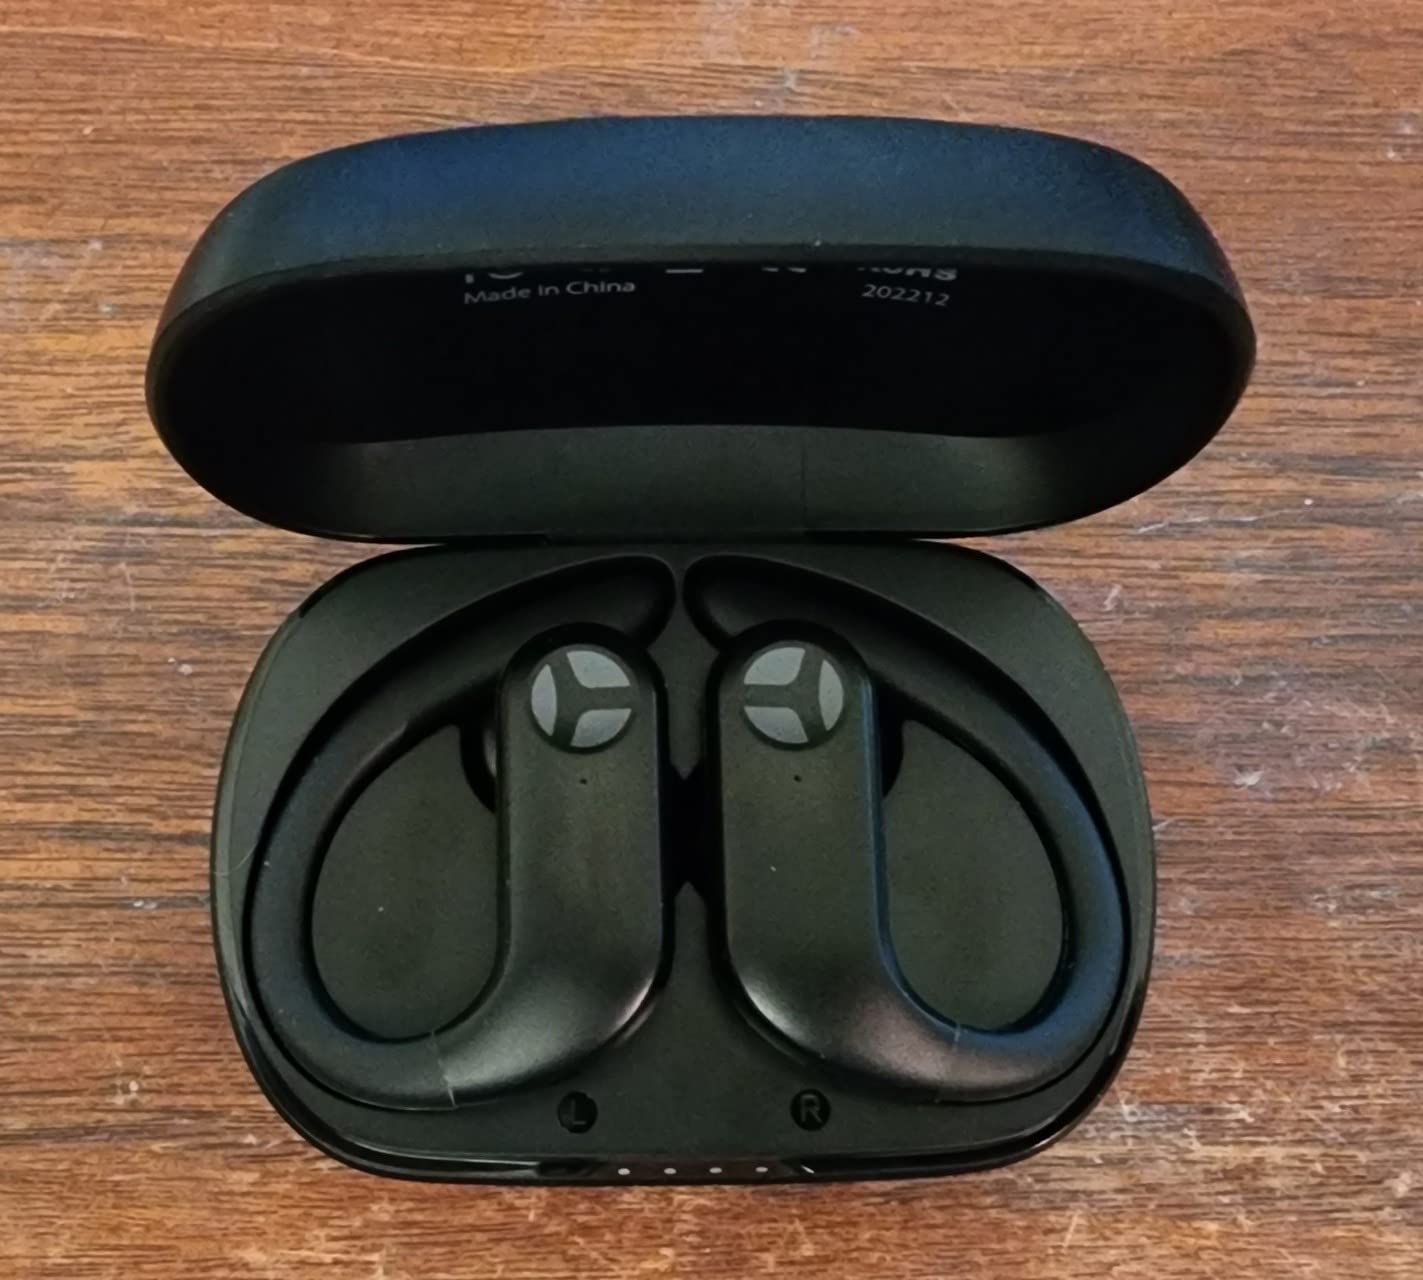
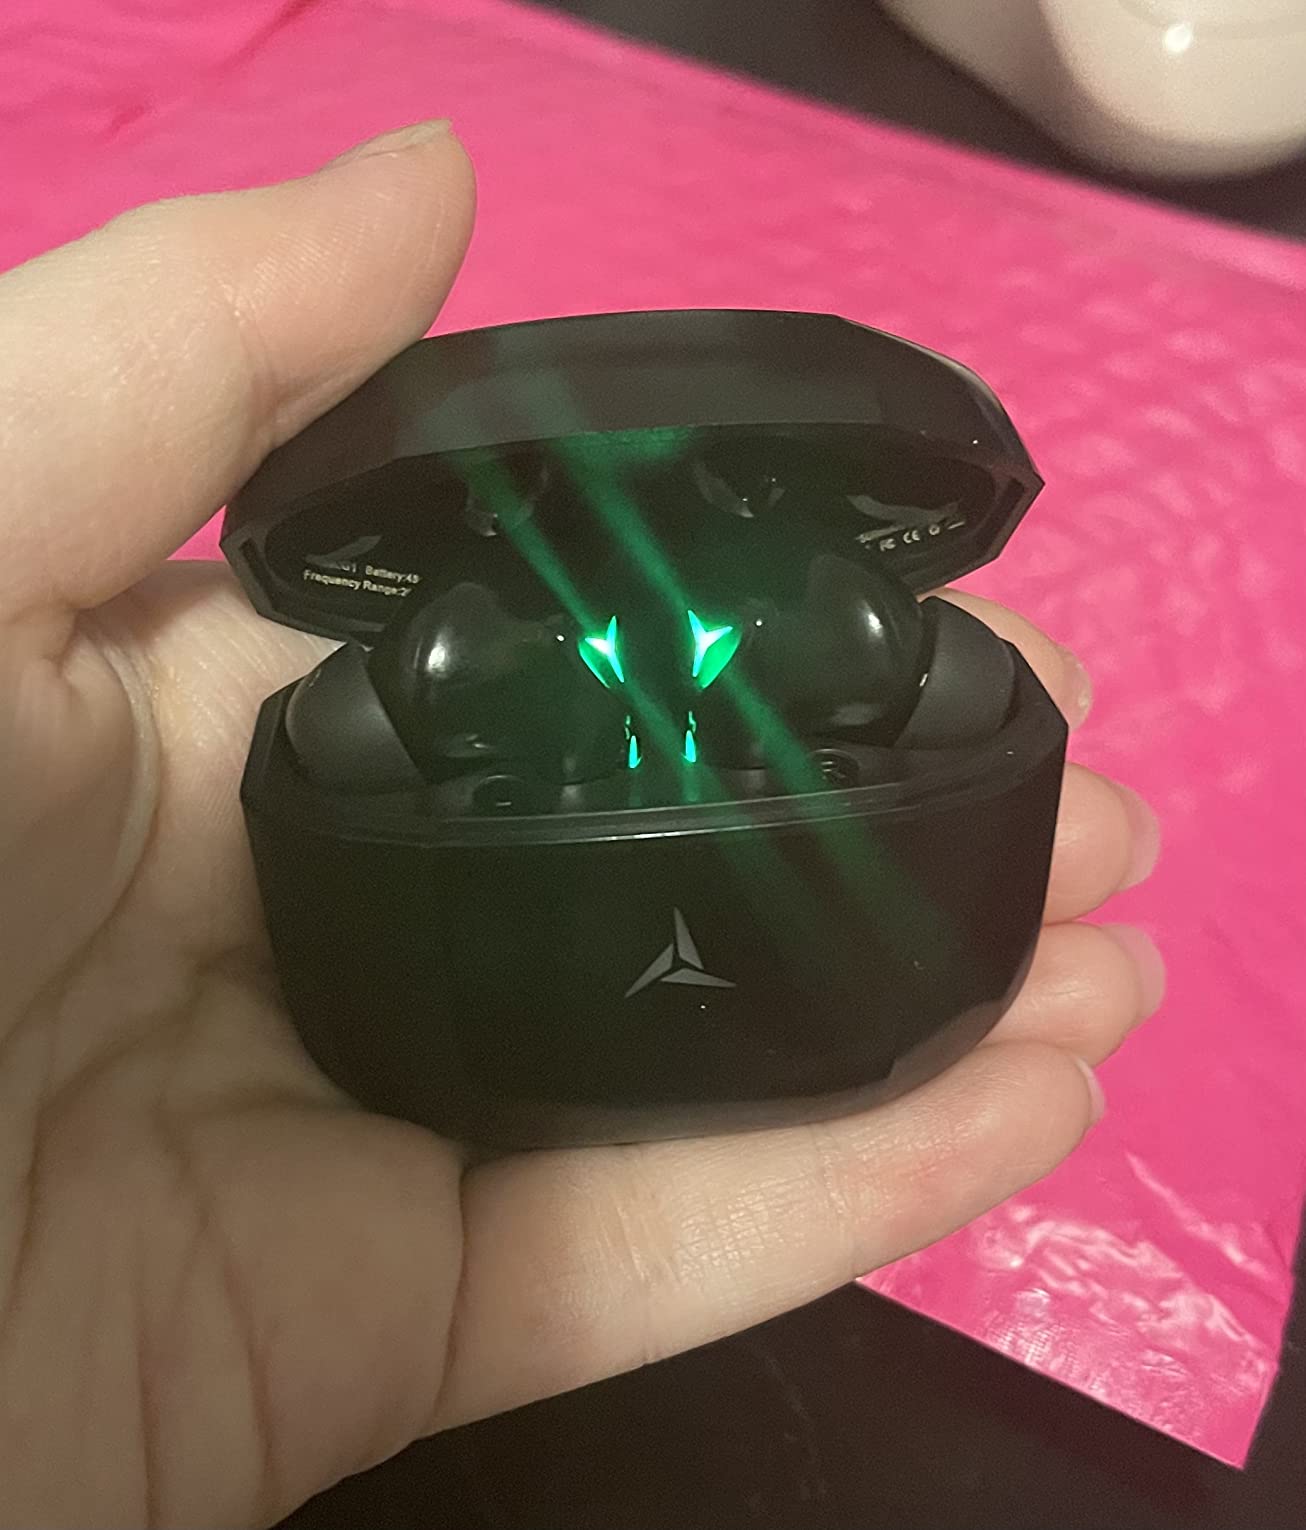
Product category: earbuds
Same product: no